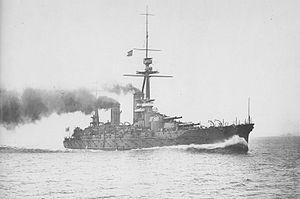
Le cuirassé est un type de navire de guerre apparu à partir du milieu du XIXᵉ siècle, dont le blindage constituait la première caractéristique, et dont l'artillerie principale était composée de pièces d'artillerie les plus puissantes du moment. Au début du XXᵉ siècle, apparut une variante des cuirassés, le croiseur de bataille, avec une artillerie et un déplacement à peine inférieurs à ceux des cuirassés, mais avec un blindage plus léger, et une plus grande vitesse. Les cuirassés les plus modernes de la Seconde Guerre mondiale ont été une synthèse de ces deux types, avant d'être supplantés par les porte-avions d'attaque.
Le Fusō, était un cuirassé de la marine impériale japonaise qui donna son nom à sa classe qui comprenait également le Yamashiro.